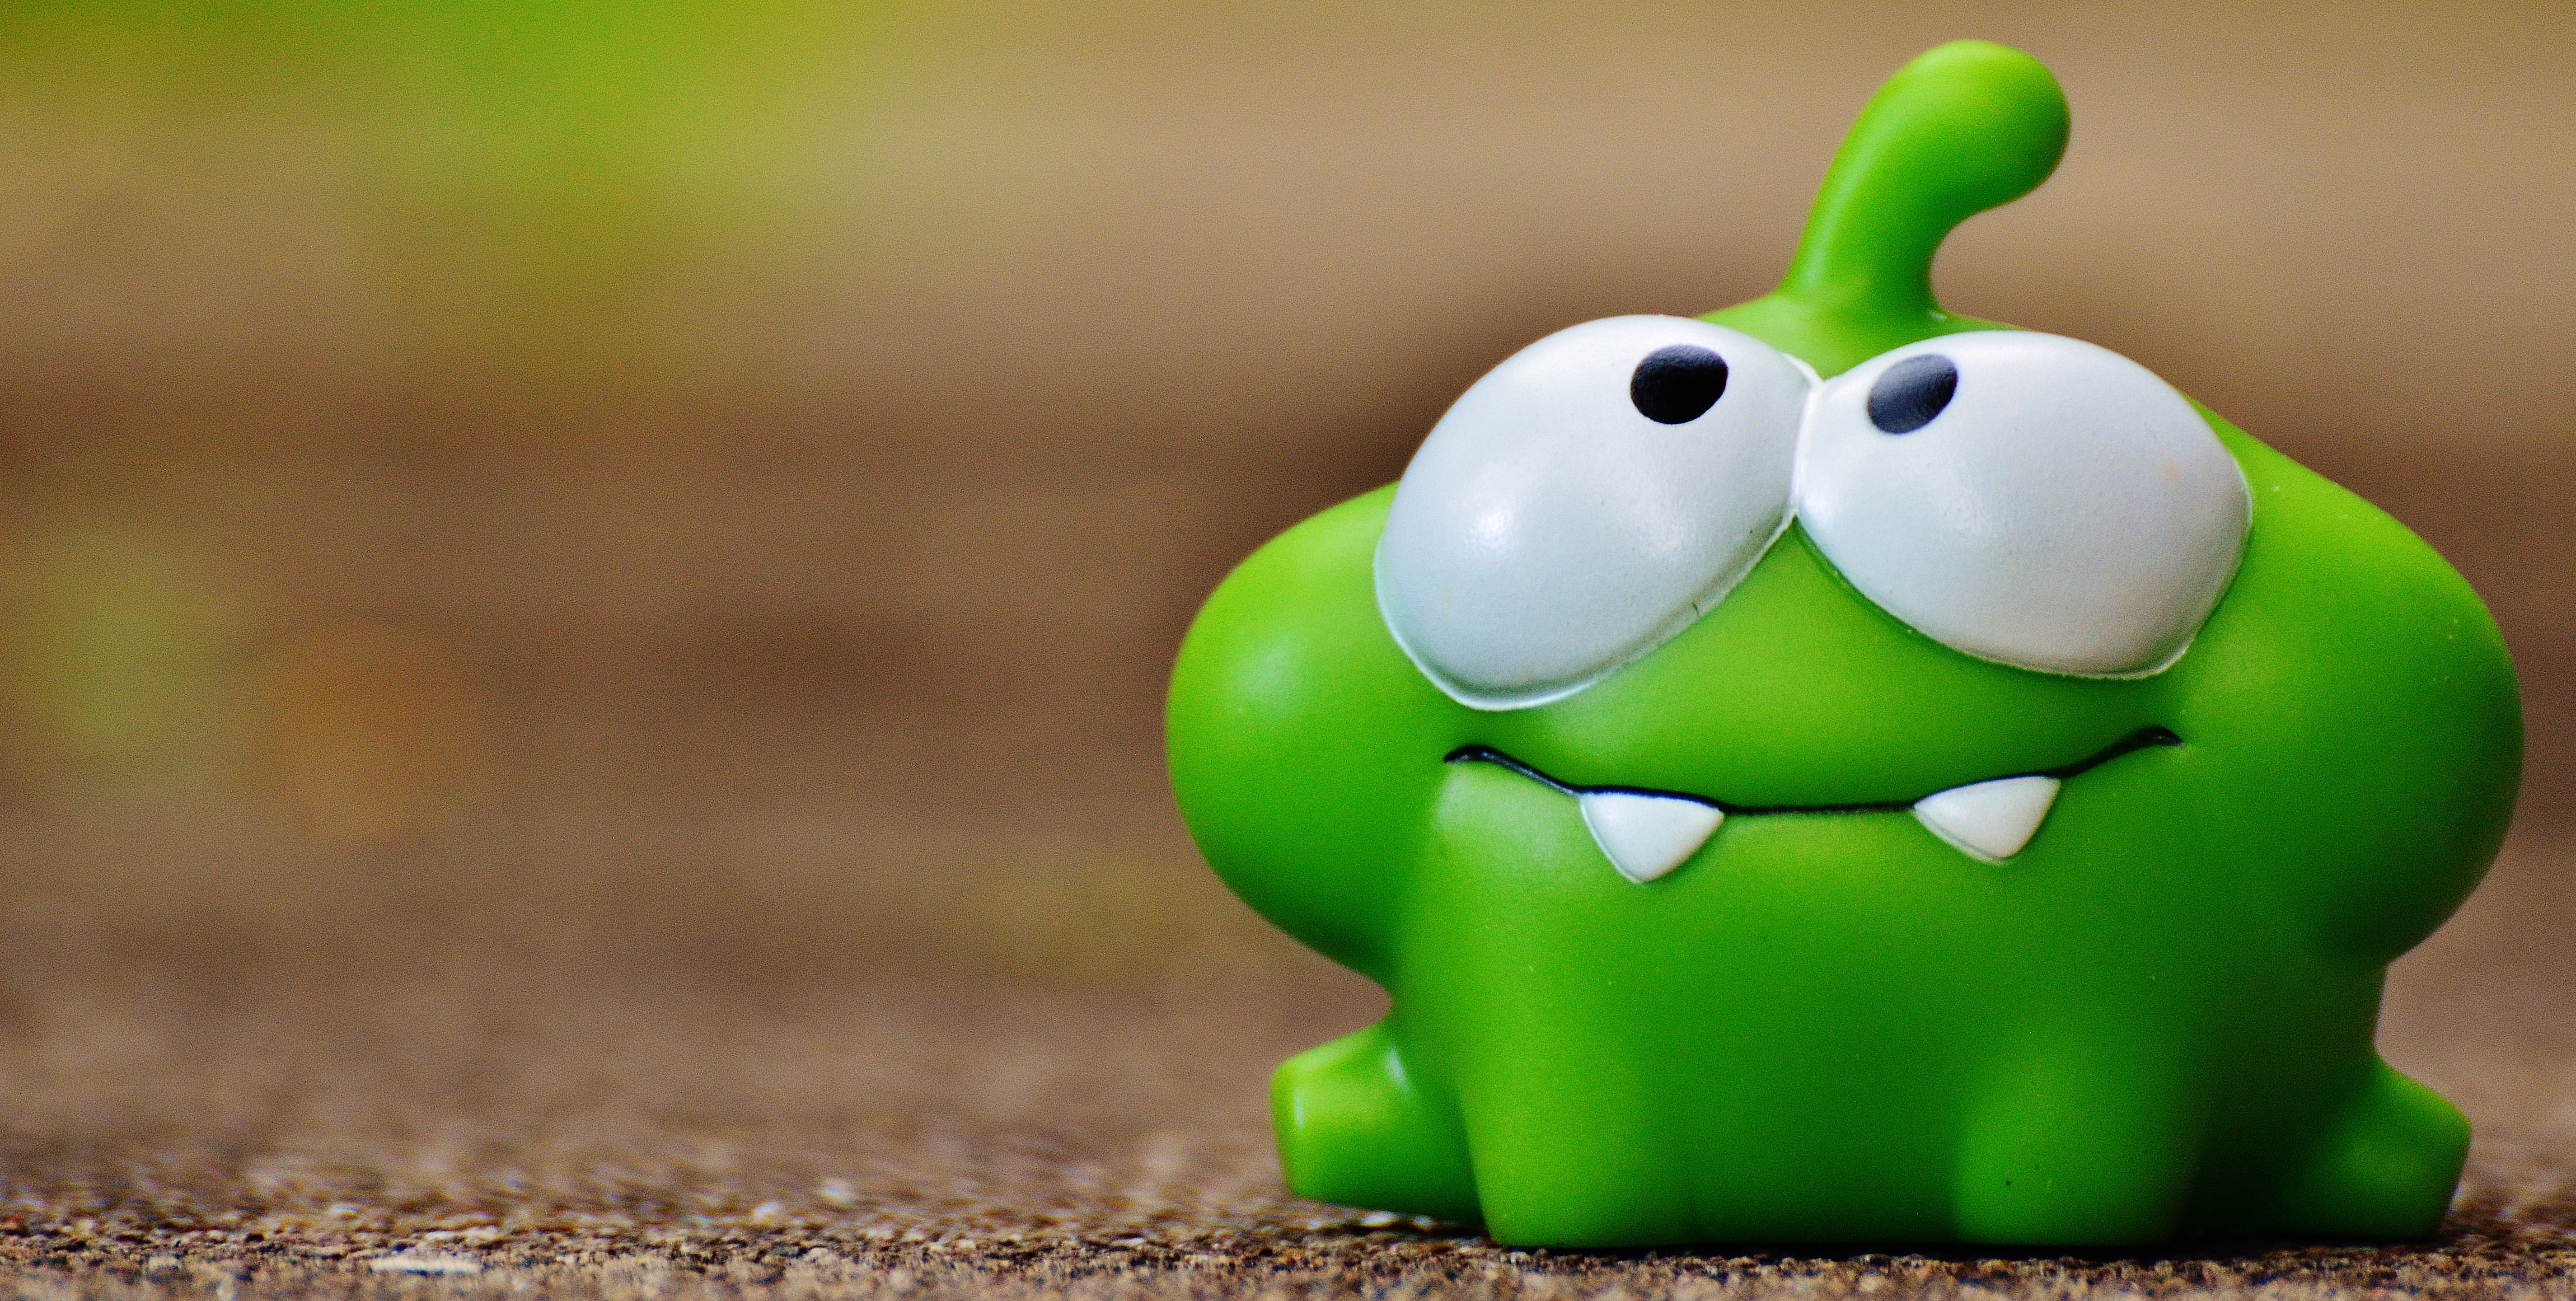
grass, cute, green, amphibian, fig, funny, app, cut the rope, mobile game